Dean Stoneman

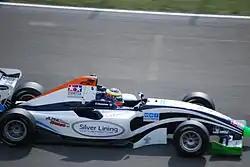
With six victories, Stoneman won the 2010 FIA Formula Two Championship by 42 points from nearest rival Jolyon Palmer.

Like many drivers, Stoneman began his career in karting. He made his first steps in single-seaters in 2006 when he competed in selected rounds of the Formula Renault BARC. He raced in the series full-time in 2007, finishing as runner-up to Hywel Lloyd. He also finished sixth in the Formula Renault 2.0 UK Winter Series.